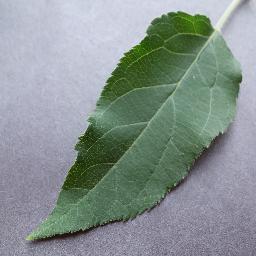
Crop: apple
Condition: healthy